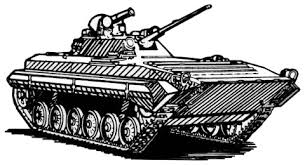
Label: BMP-2